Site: brandenburg
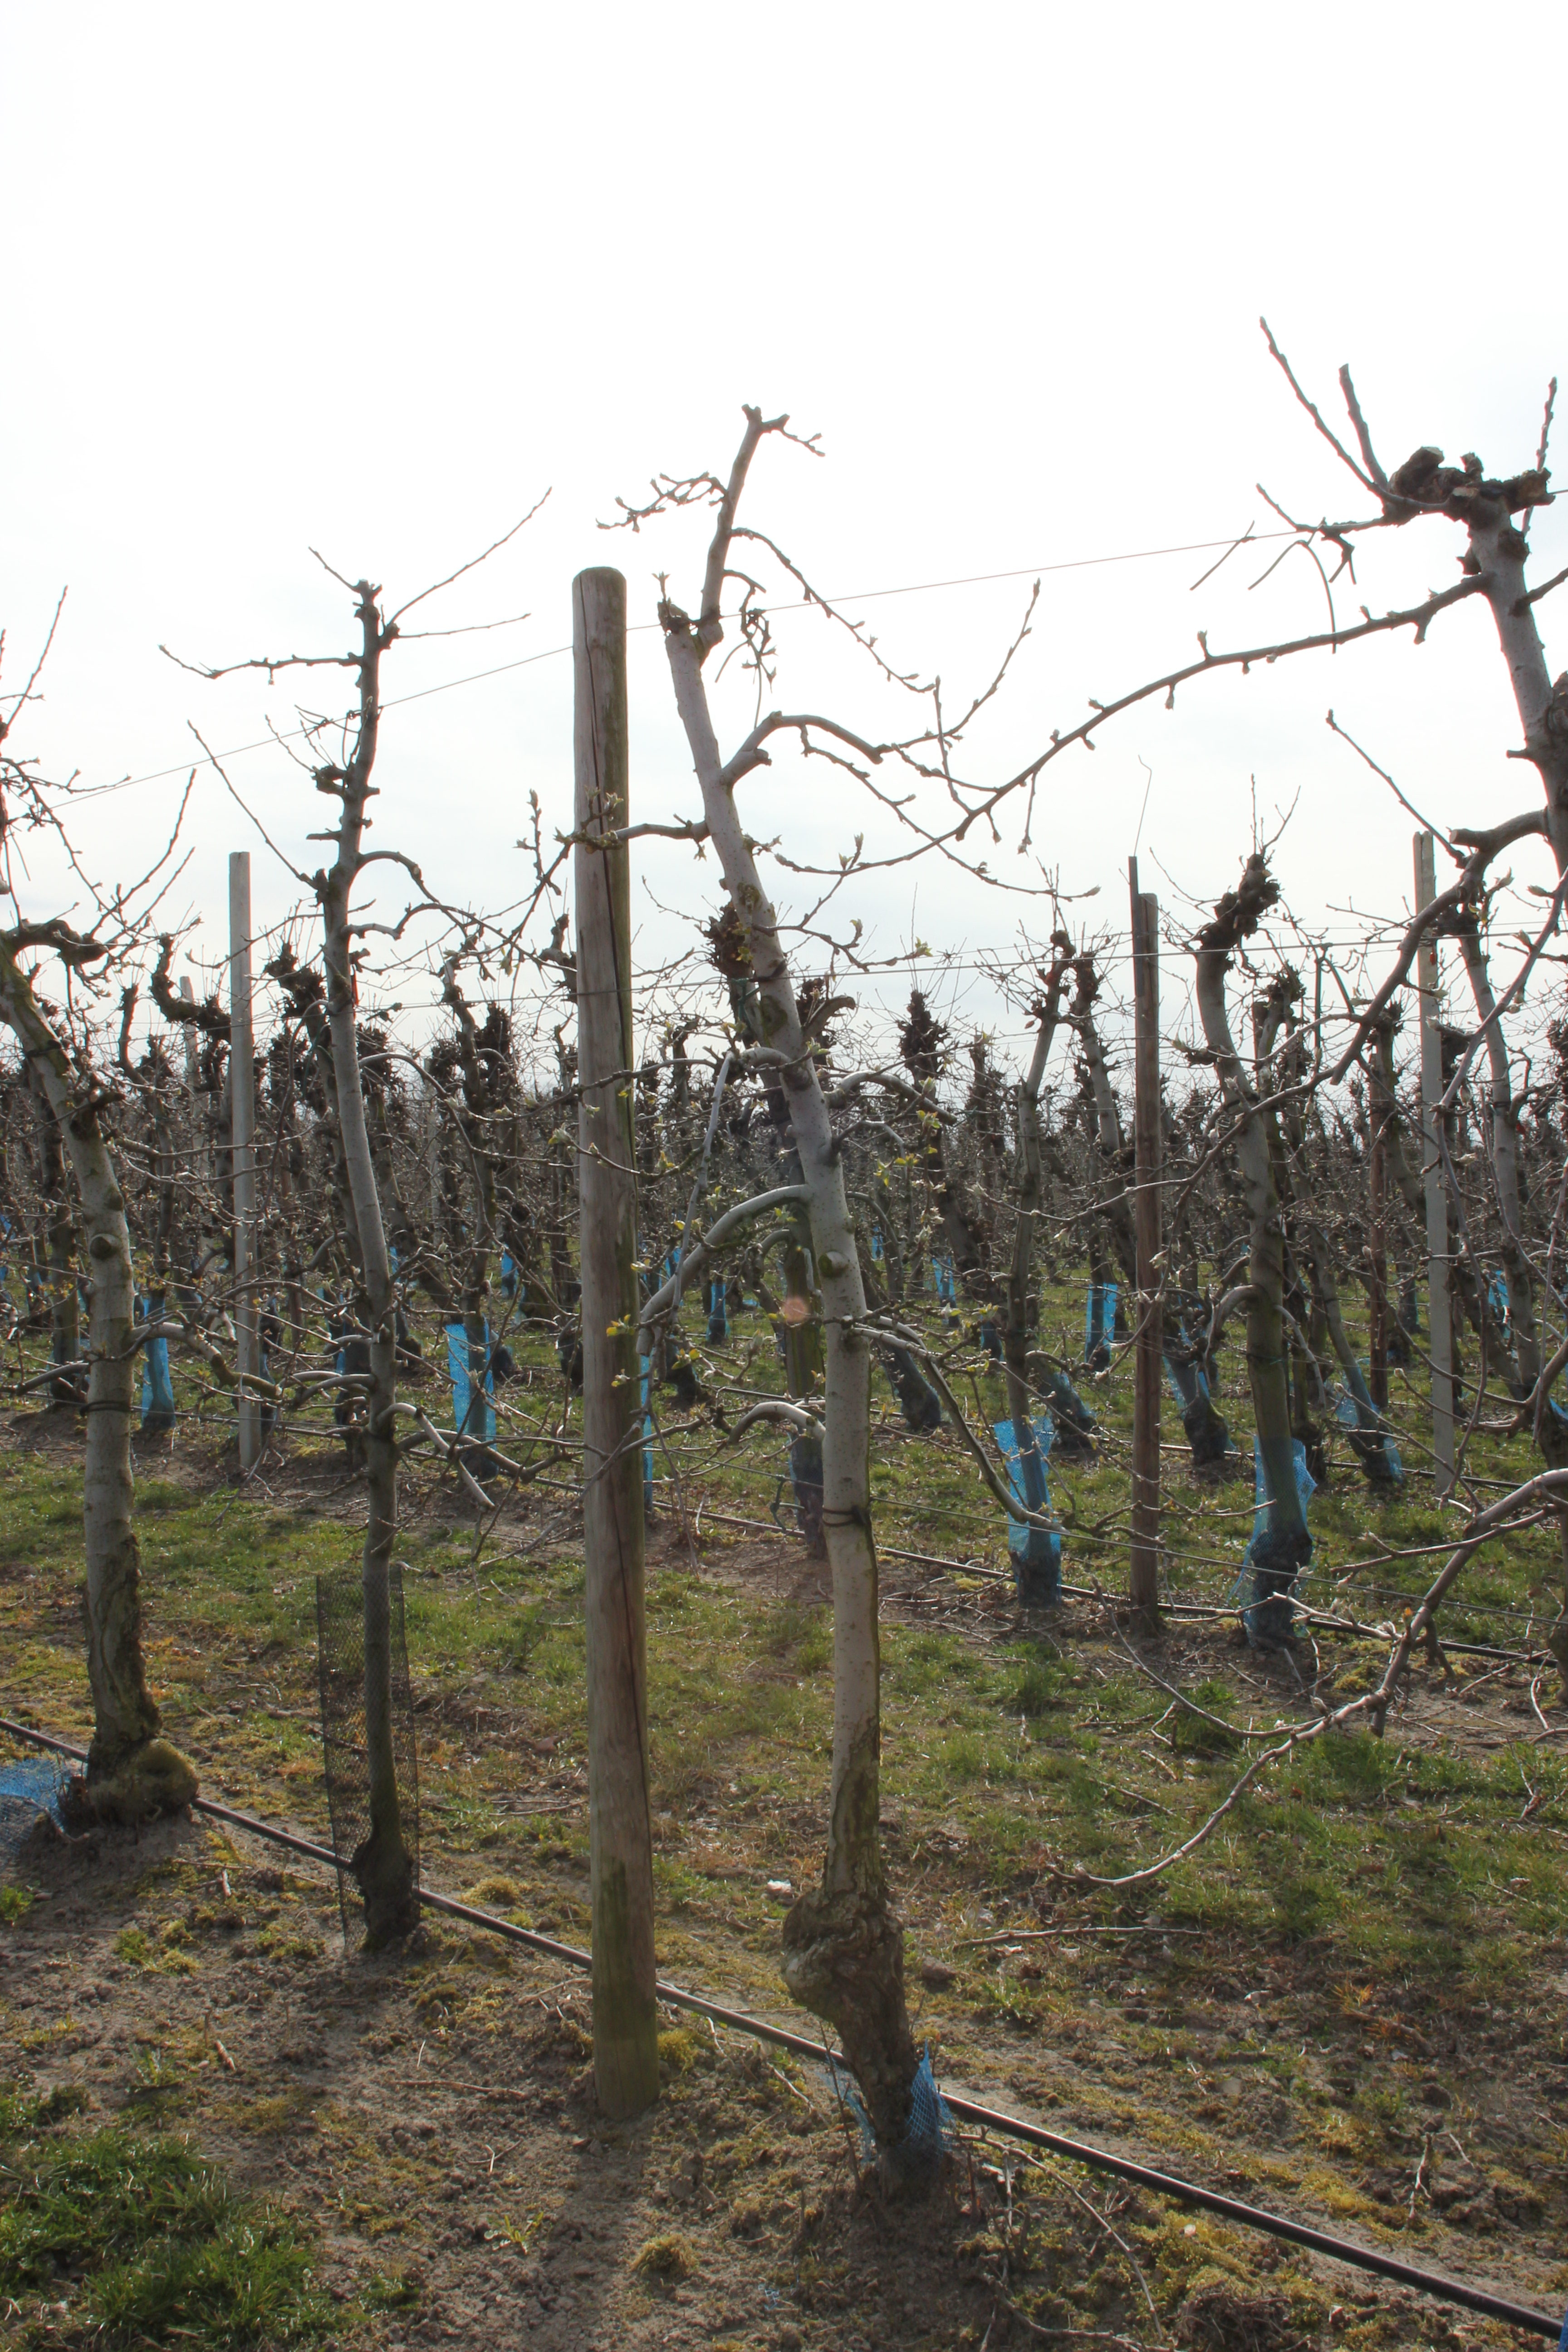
Growth stage (BBCH 54): Inflorescence emergence